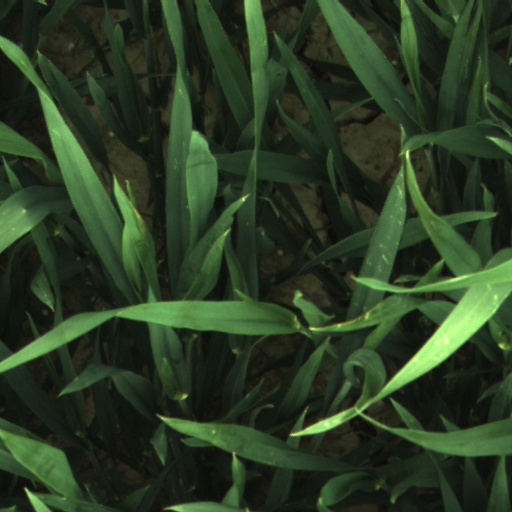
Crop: wheat